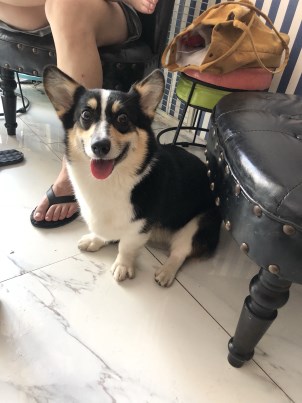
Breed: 2909-n000116-Cardigan